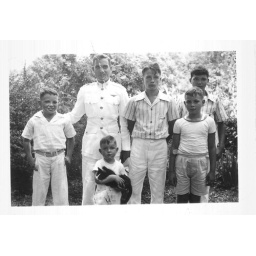
I don't know who the man in uniform is, nor the boys in the striped shirts.